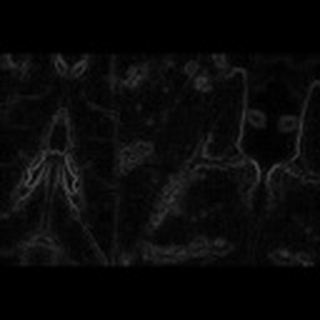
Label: cotton_bacterial_blight